Women in Palestine

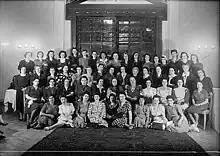
Arab Women's Association, Jerusalem, 1929

In 1929, Palestinian women created a society known as the Arab Women's Association of Palestine, which was based in Jerusalem. The society held demonstrations against the Palestinian Jewish settlements. Due to a lack of funding and social and political pressure that was put on the Association's members, the group ceased to exist after two years. Women formed a 'rescue committee' to collect donations in order to revive it.